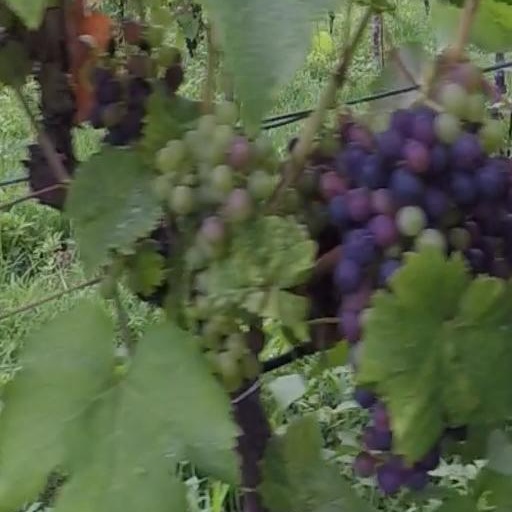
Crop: grape